Ayiesha Woods

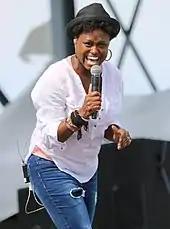
Woods performing at Lifest in 2018

Ayiesha Woods grew up in a variety of cultures including the Bermuda locale, which has given her music a Caribbean and dancehall sound. Her musical influences include Stevie Wonder, Commissioned, Fred Hammond, Ella Fitzgerald, Lauryn Hill and India.Arie. Her musical genre is generally defined as Christian pop and soul, although it contains much variety on both of her albums, including R&B and urban styles. Woods has said, "I don't want to be placed in one specific category. I think I represent a lot of different styles of music". Her debut album "Introducing Ayiesha Woods" has been labeled as having "something for everyone", and critics have compared her singing voice to Tracy Chapman and Tasmin Archer. "Love Like This" is also a multi-genre project, "subtly adding jazz infusions" on the song "Take Me There", although "Christian Music Today" review said that it was "not as soulful" as her previous album. Her music includes rock influences ("Big Enough") as well as the contemporary worship style in her songs "Love Like This", "Refine Me", and her originally-independent track "What You Do to Me".